Troisgros family

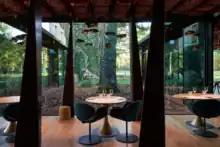
The dining room in Ouches.

Troisgros is a French restaurant and hotel with a primary location in Ouches (Loire, France) and additional affiliated restaurants in Roanne and Iguerande, in France.